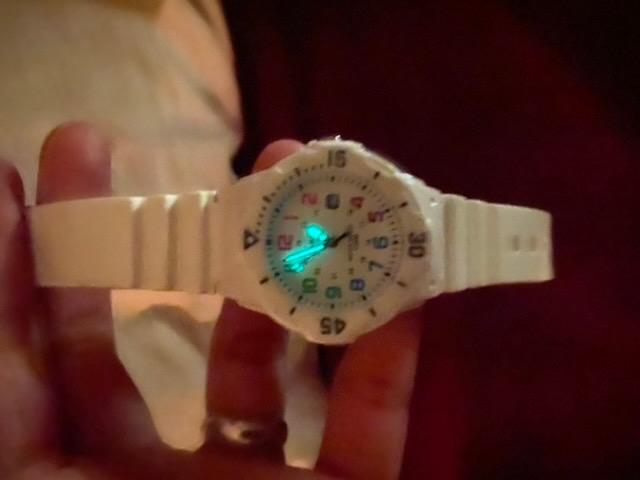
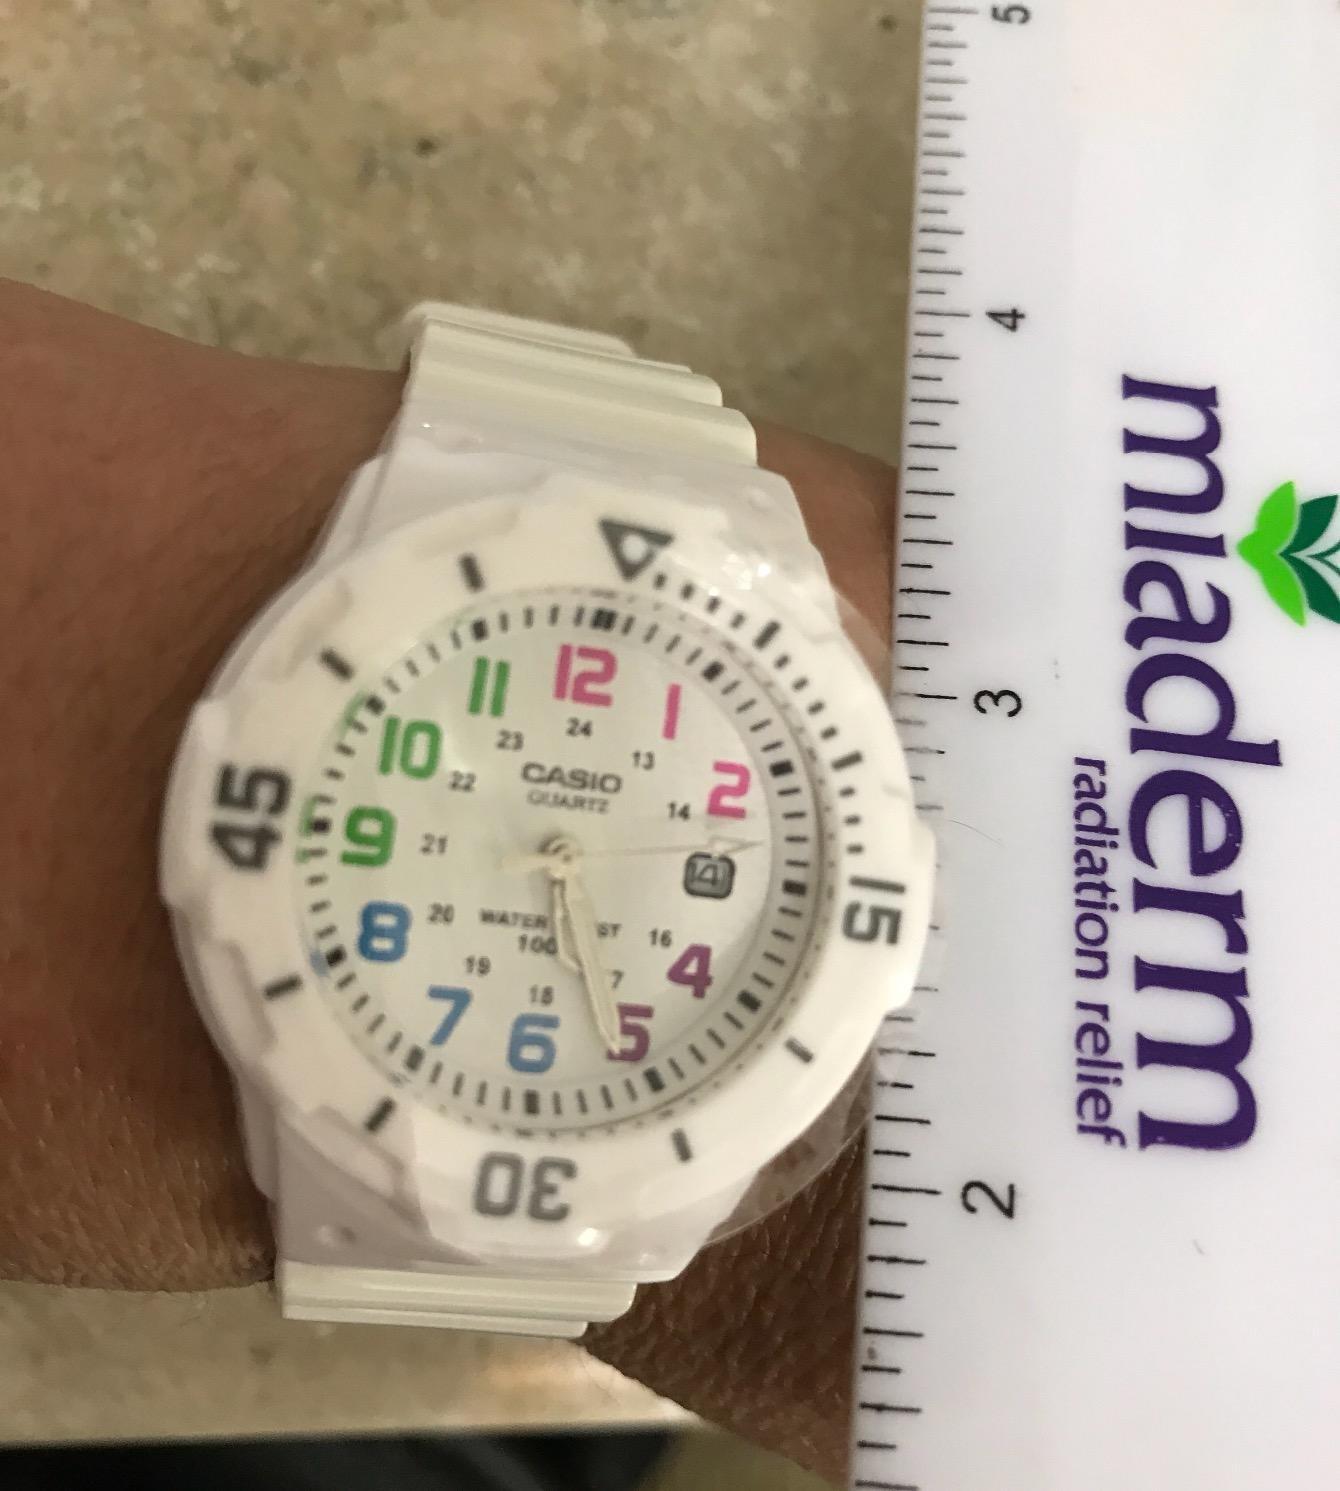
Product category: accessories_watch
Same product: yes